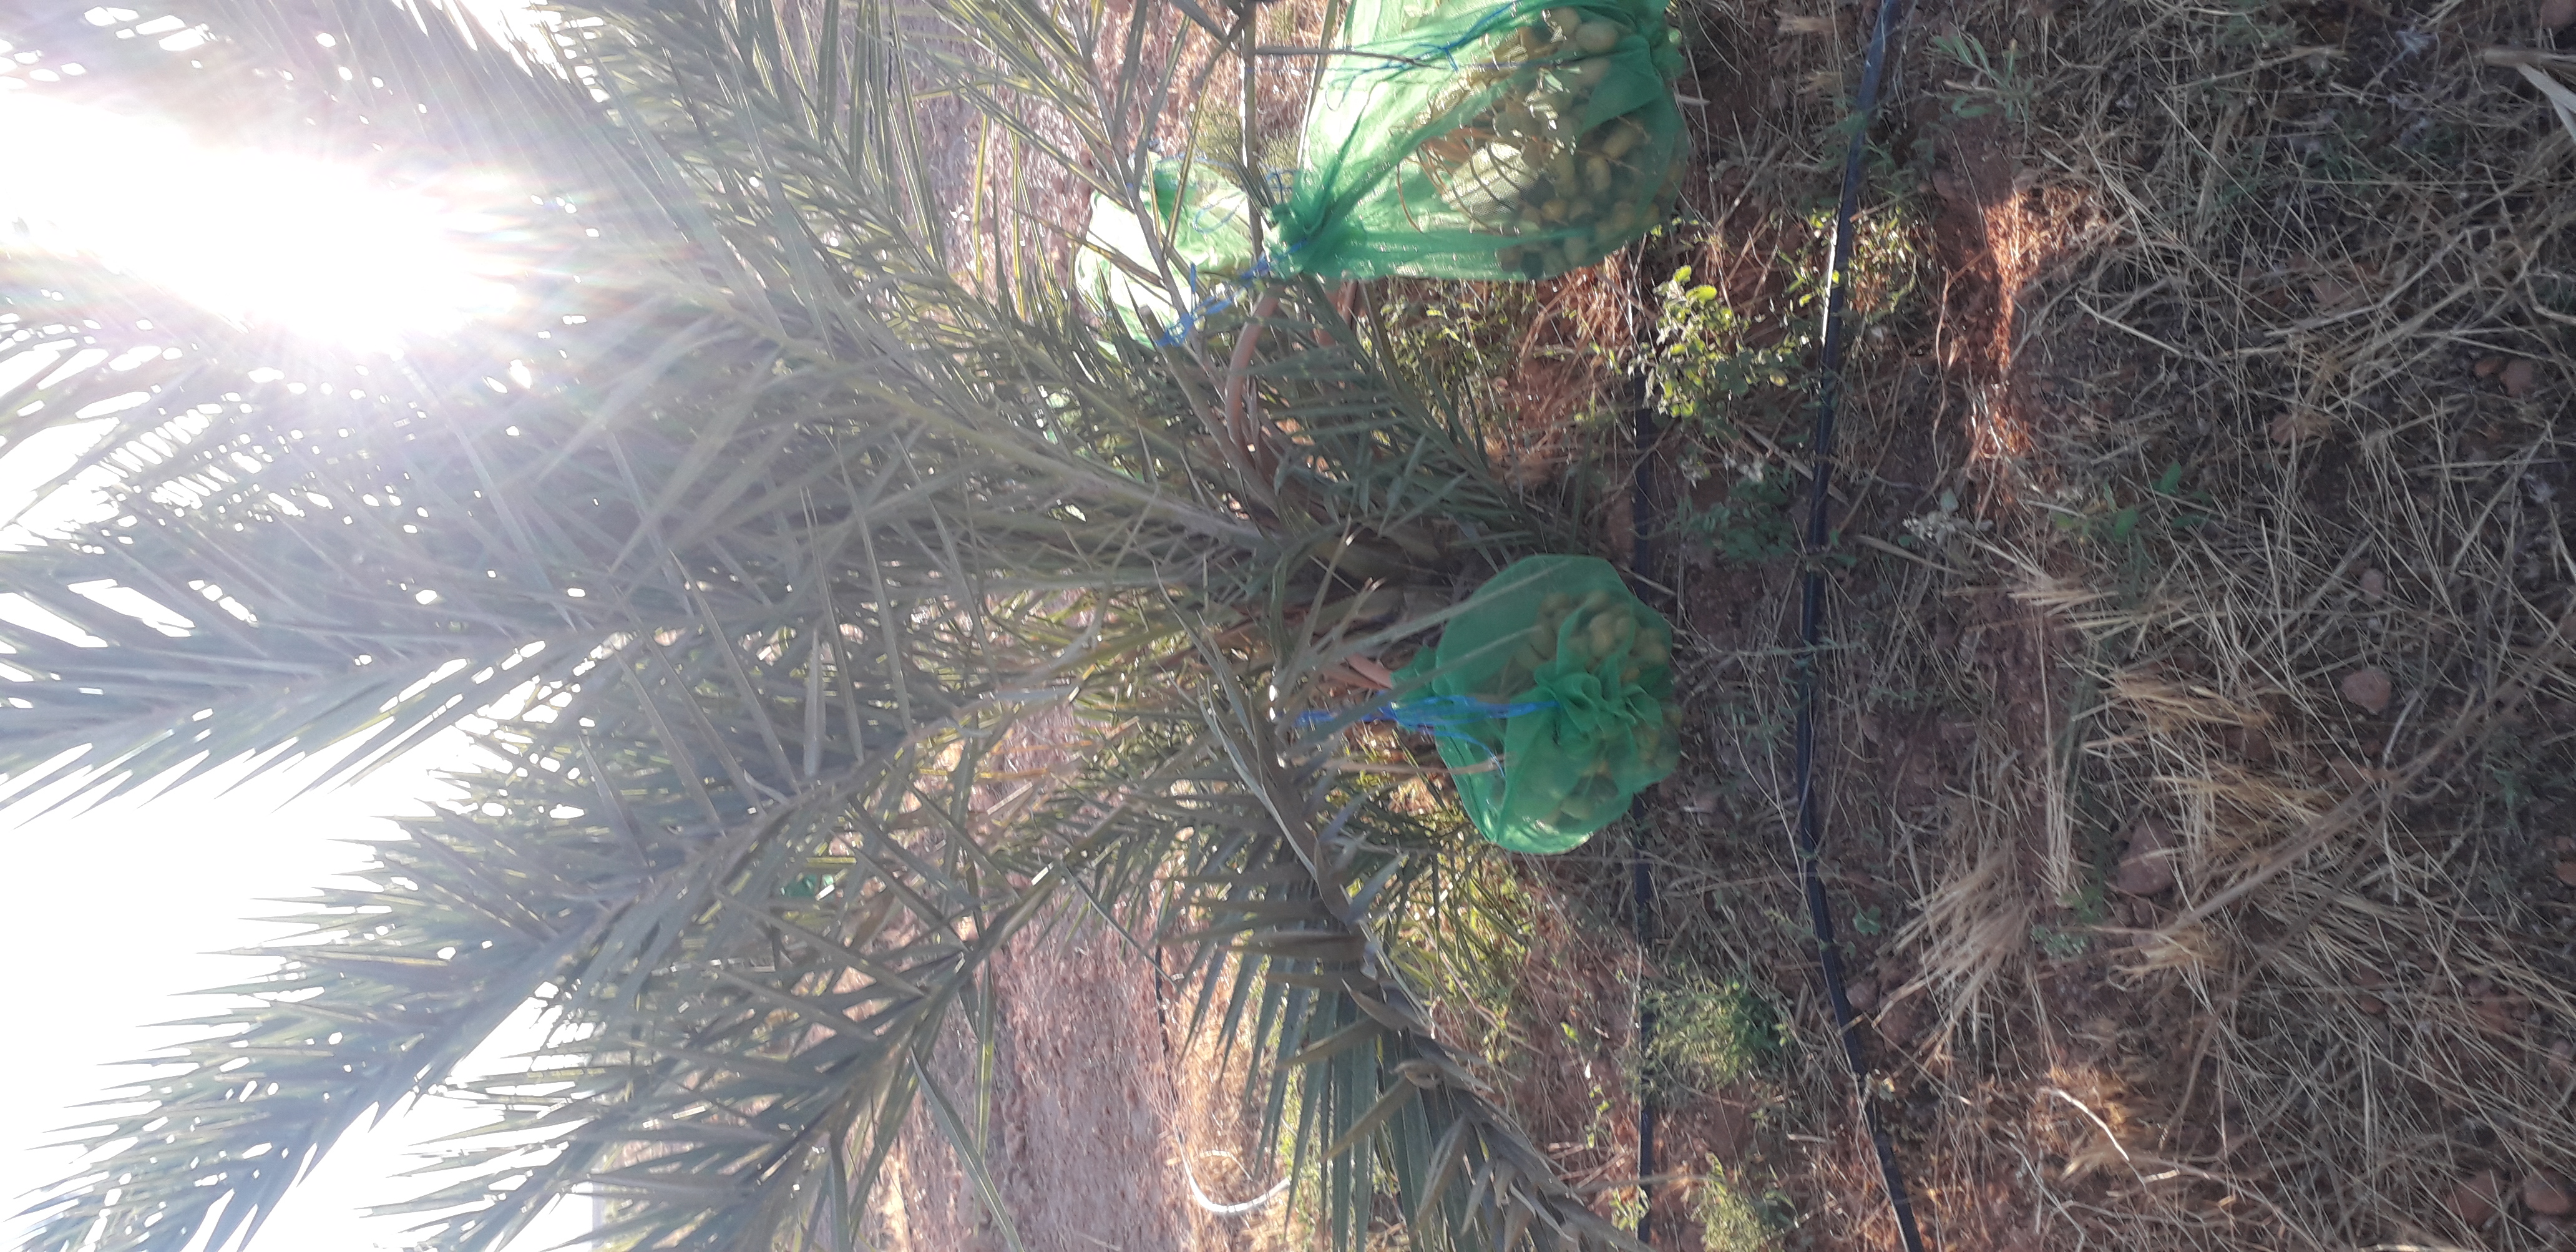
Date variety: Boufagous